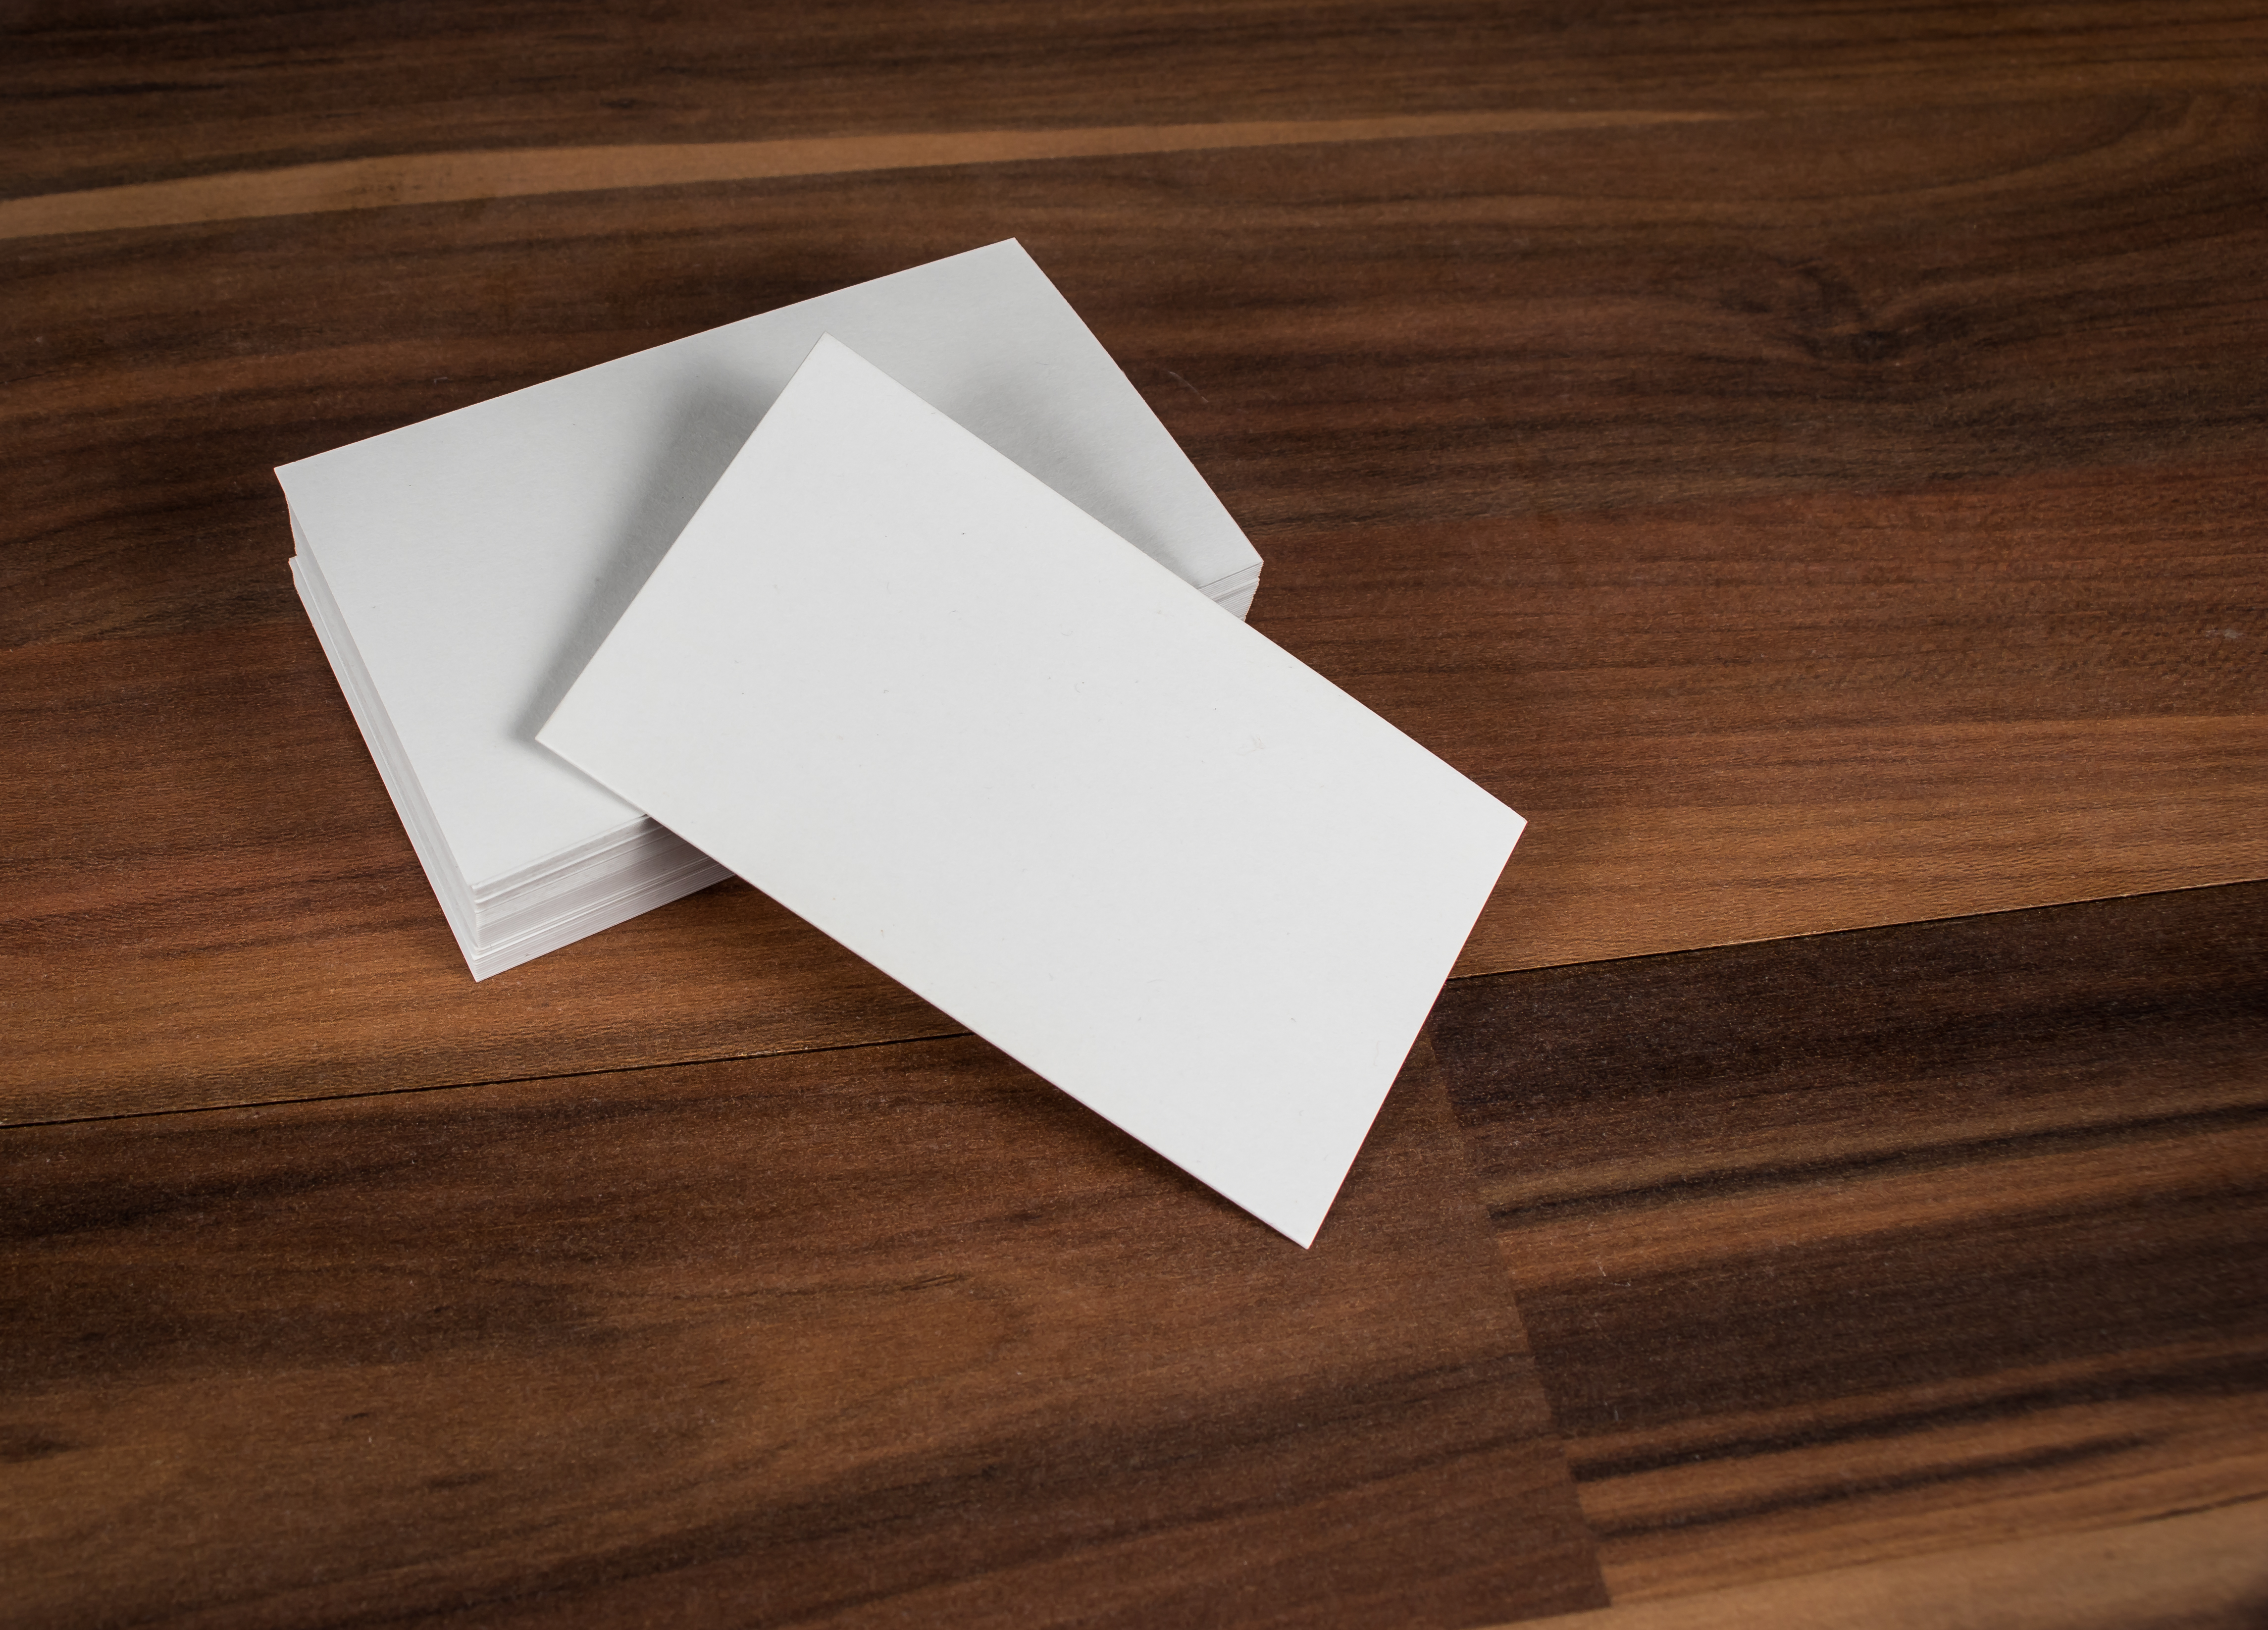
ad, advertise, advertisement, advertising, background, blank, brand, branding, brown, business, card, cards, closeup, company, contact, copy, corporate, craft, design, empty, fake, firm, graphic, identity, marketing, mock, mock up, mockup, namecard, note, office, portfolio, presentation, print, sheet, stack, stationery, style, template, texture, unfilled, white, wood, wooden, floor, material, angle, flooring